Eliseu Meifrèn

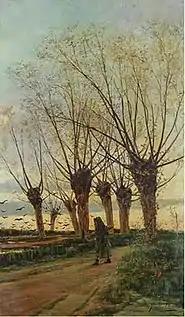
Peasant on a Path (1882)

The following year, he married, honeymooned in Paris, and settled there. His first personal exhibition came in 1890 at the Sala Parés in Barcelona, where he presented seventy oils and surprised everyone by auctioning off the works that did not sell, with his friend Santiago Rusiñol acting as the appraiser. He used the proceeds to return to Italy.